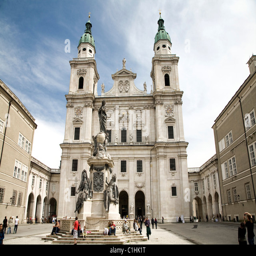
baroque structure with the statue of person in front .